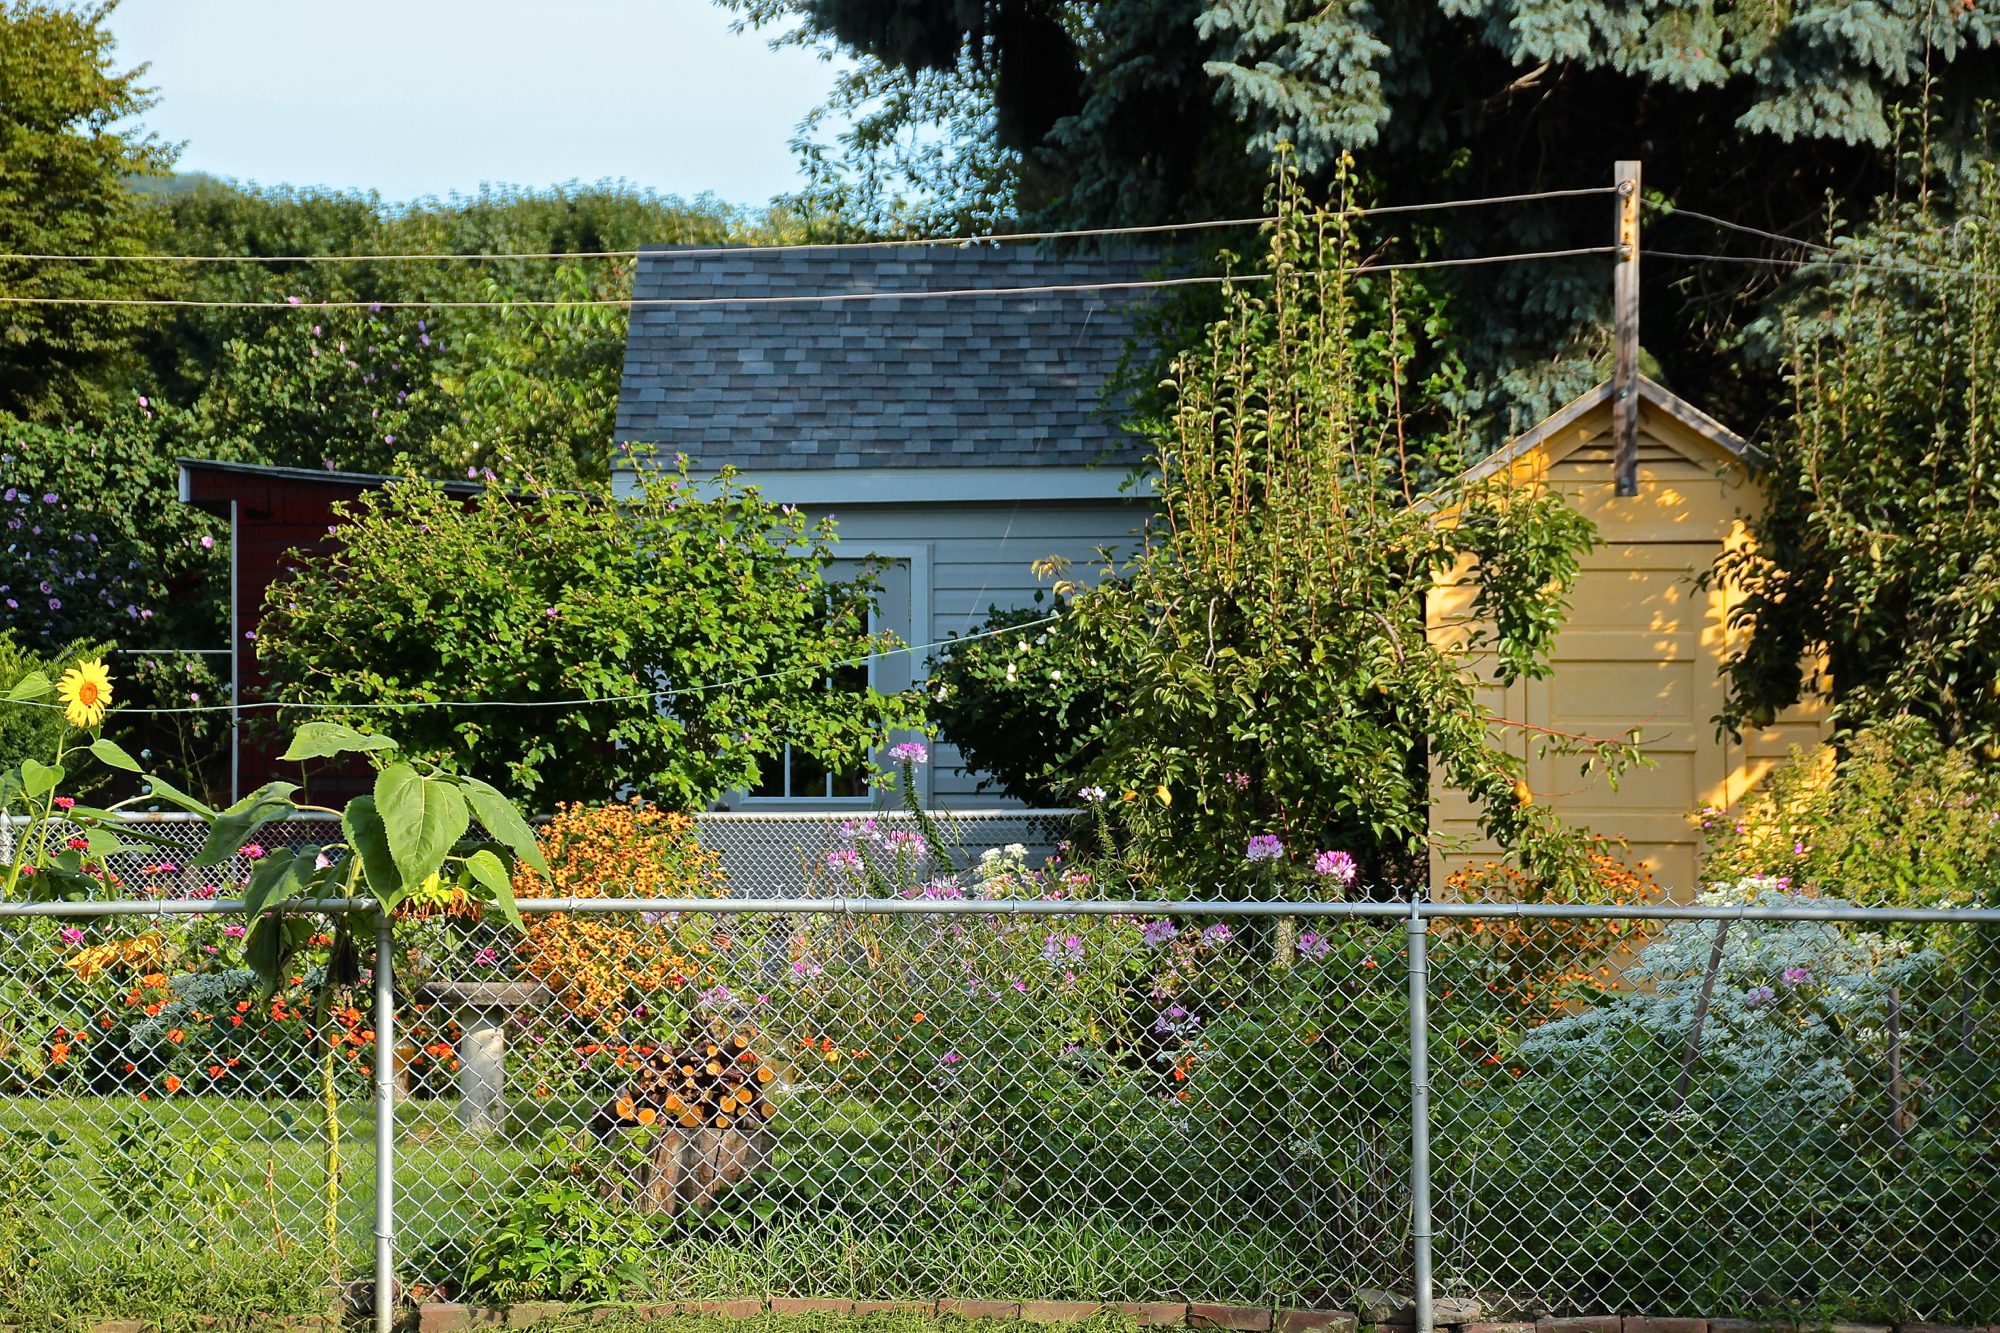
fence, house, flower, home, backyard, garden, courtyard, shrub, outhouse, estate, yard, 3652015, 365the2015edition, day235, day235365, 23aug15, residential area, outdoor structure, home fencing